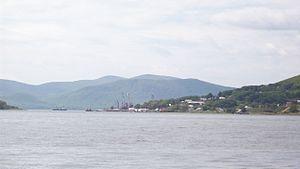
Olga est une commune urbaine de Russie, centre administratif du district d'Olginsky dans le kraï du Primorié.